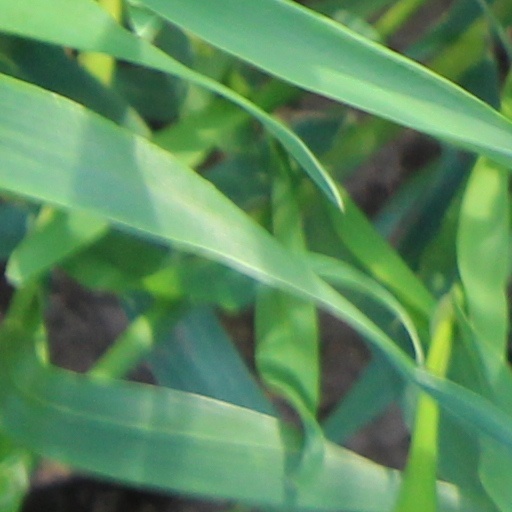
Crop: wheat